Rubiyan salad

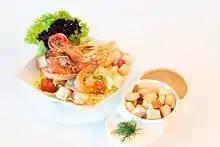

Rubiyan salad ( or jambariyy salad meaning shrimp salad), is a type of Arab salad, typically made of shrimp, tomato. mayonnaise, lettuce leaves, ketchup, hot sauce, mustard, lemon juice, and salt.